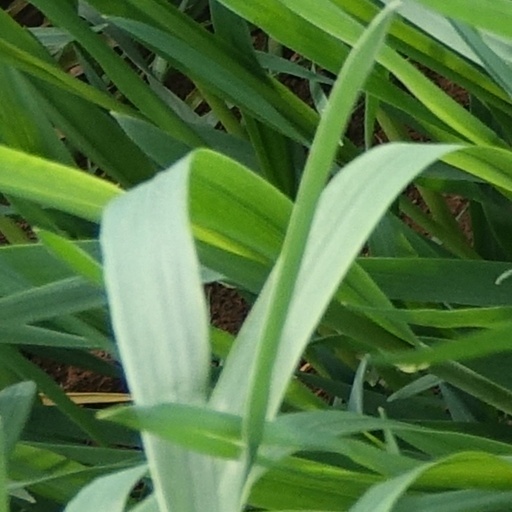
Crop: wheat